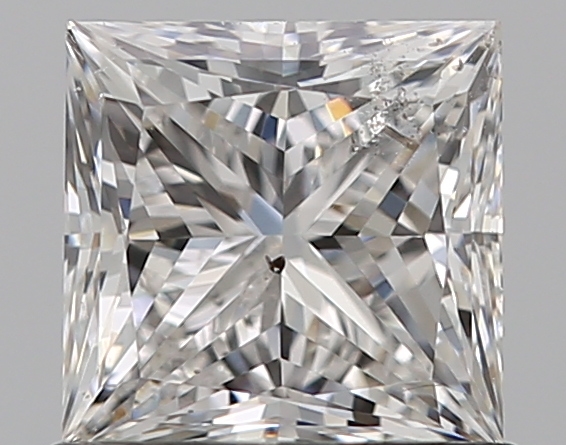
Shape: princess
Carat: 0.8
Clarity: SI2
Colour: F
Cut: EX
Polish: EX
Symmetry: VG
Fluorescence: N
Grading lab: GIA
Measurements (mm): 5.01 x 4.94 x 3.65